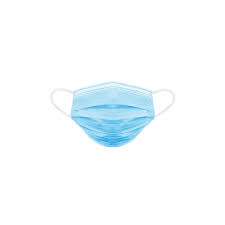
Waste category: trash